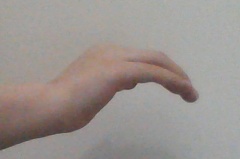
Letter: haa